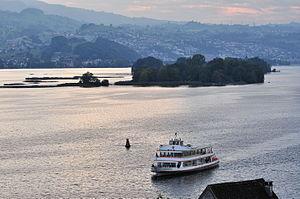
La ZSG Zürichsee-Schiffahrtsgesellschaft est une compagnie maritime suisse qui exploite des bateaux de passagers sur le lac de Zurich, en Suisse centrale, ainsi que sur la Limmat en ville de Zurich.